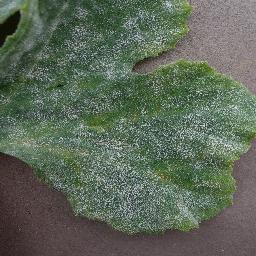
Label: Squash___Powdery_mildew